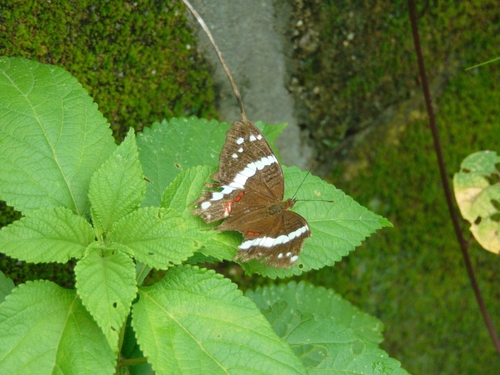
Scientific name: Anartia fatima
Common name: Banded peacock
Family: Nymphalidae
Order: Lepidoptera
Pollinator type: Primary pollinator
Habitat: Open areas and gardens
Geographic range: South America
Conservation status: Least Concern